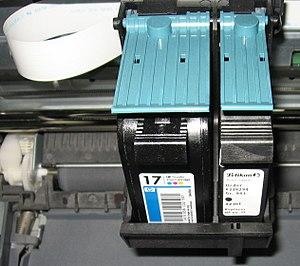
Une cartouche d'encre est un petit réservoir contenant une encre destinée soit à l'impression à l'aide d'une imprimante, d'un fax, d'une photocopieuse. Dans un nombre croissant de pays, les cartouches d'encres doivent être recyclées ou valorisées, parfois comme DEEE en raison de la présence de connecteurs et/ou de puce électronique intégrée.